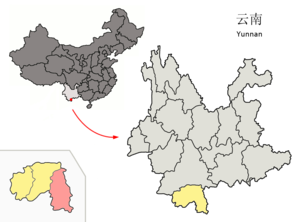
Le xian de Mengla est un district administratif de la province du Yunnan en Chine. Il est placé sous la juridiction de la préfecture autonome dai de Xishuangbanna.